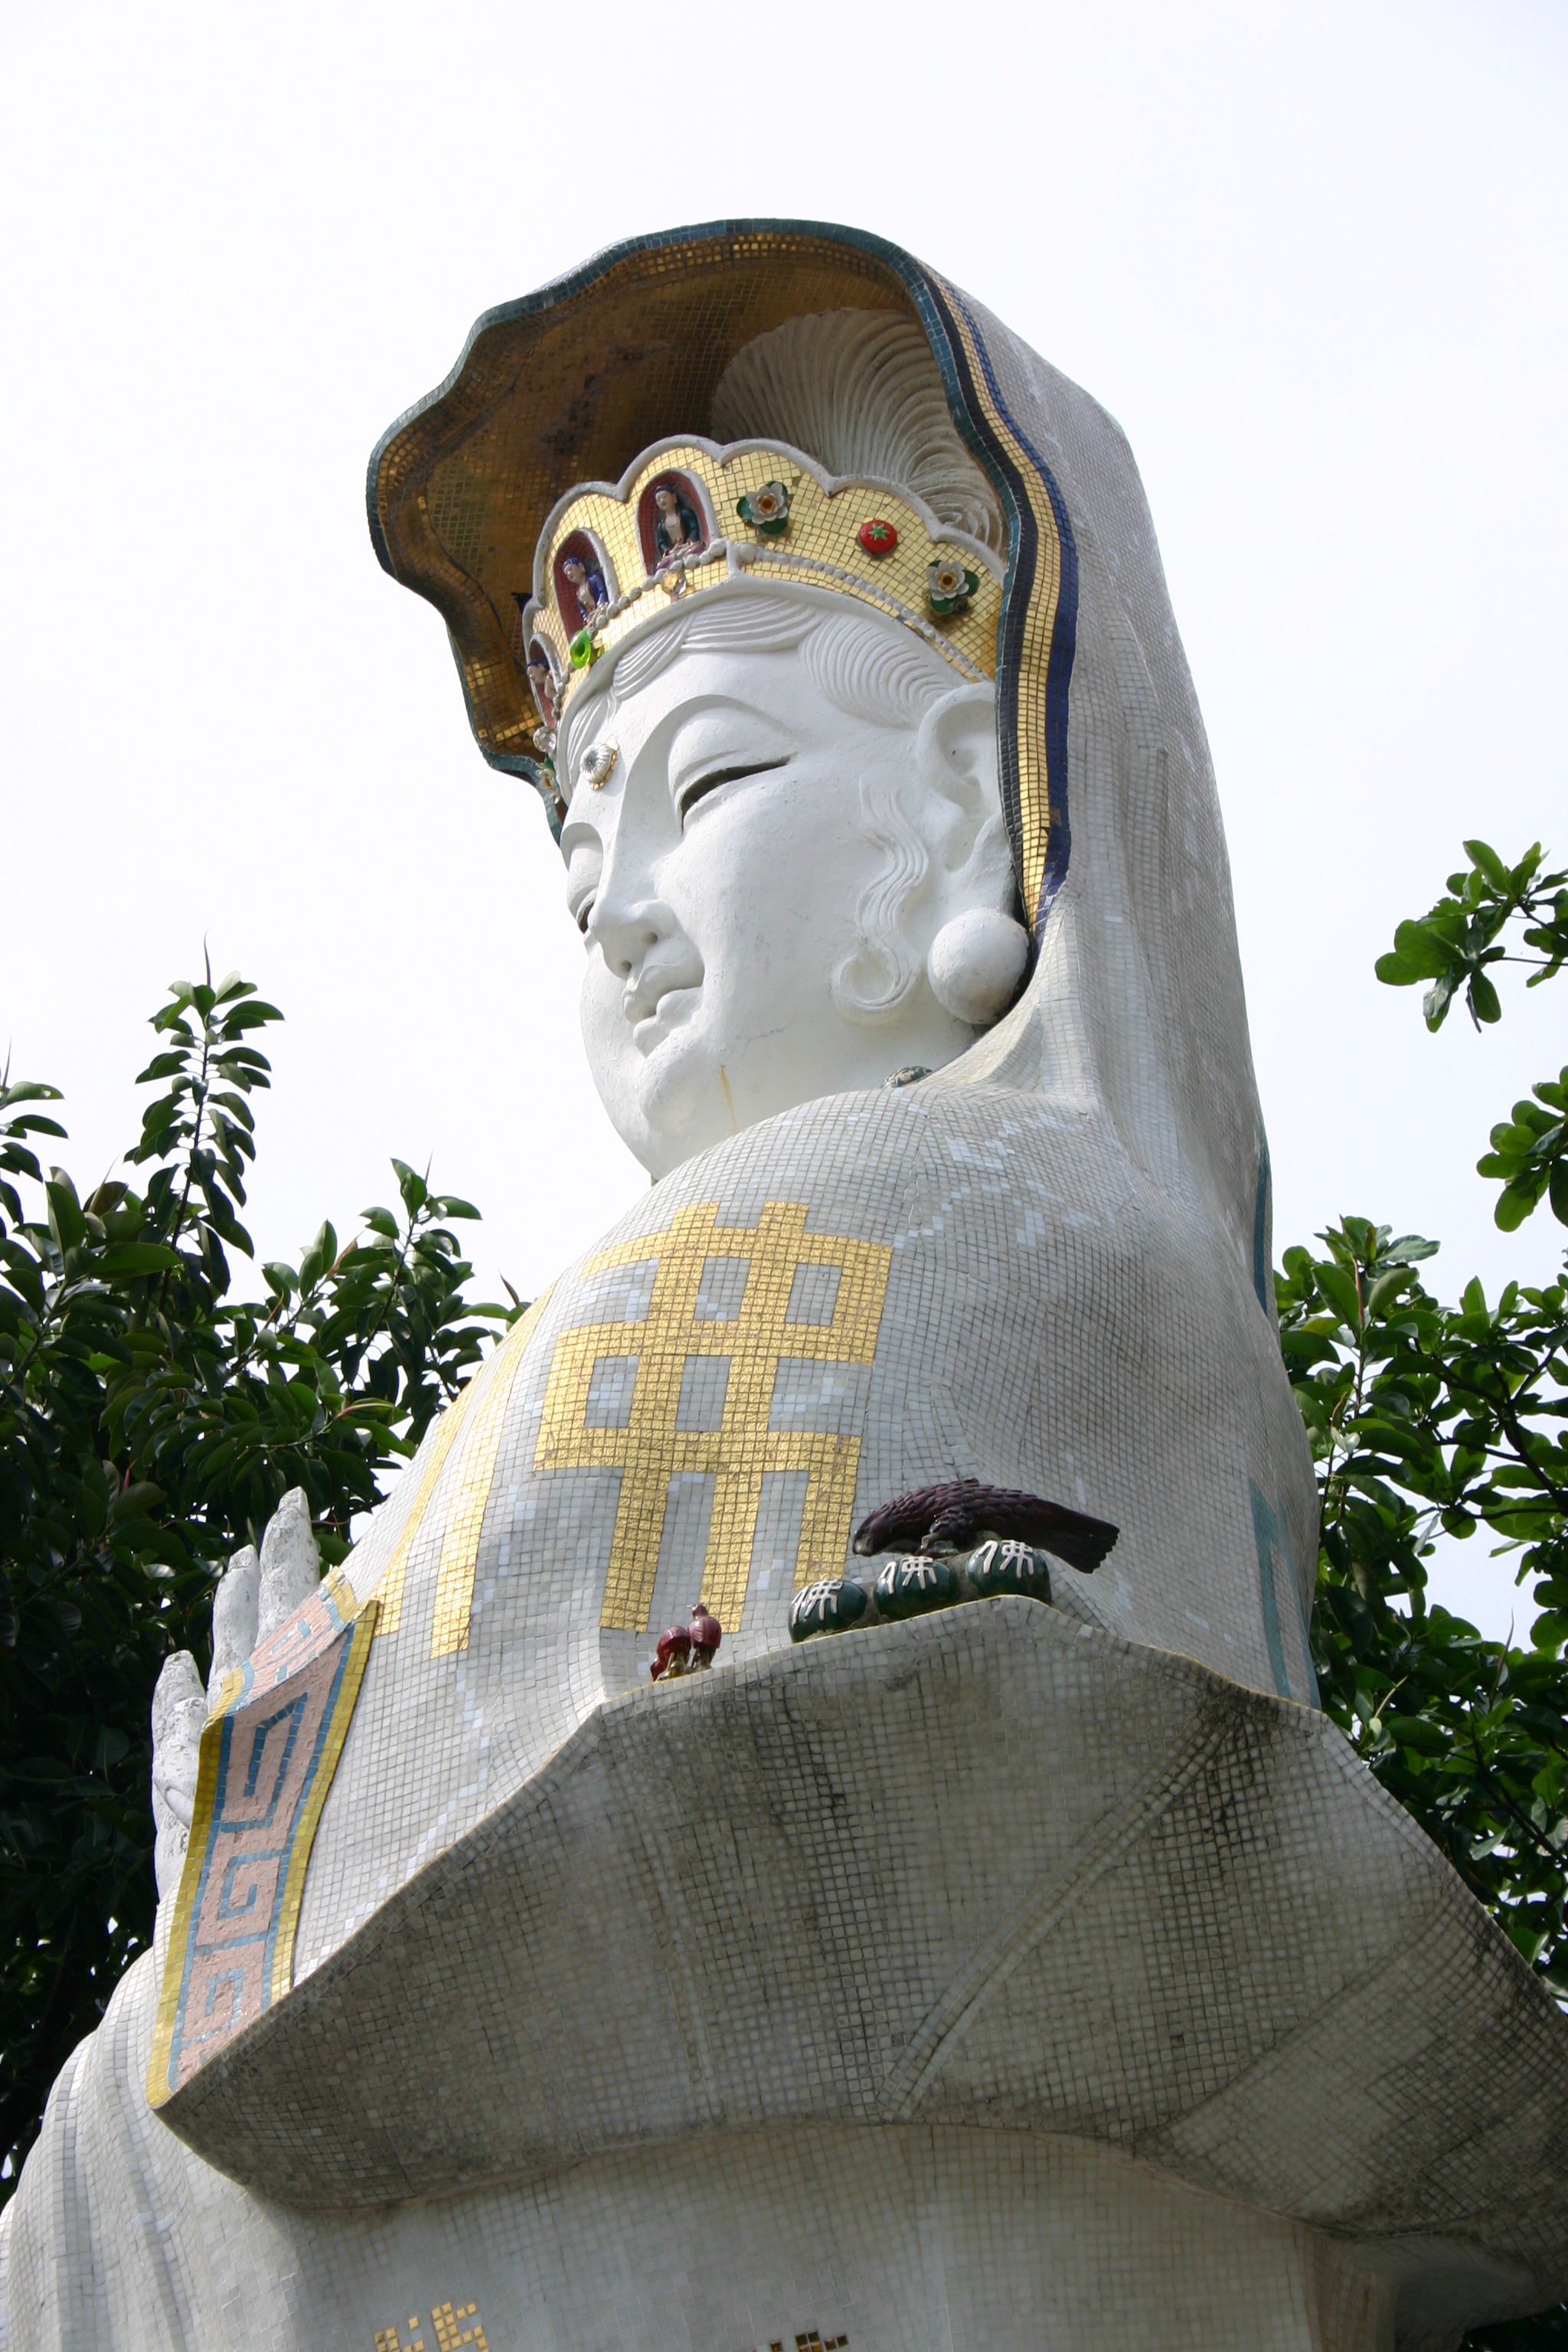
monument, statue, love, buddhism, asia, sculpture, art, temple, compassion, deity